Private message

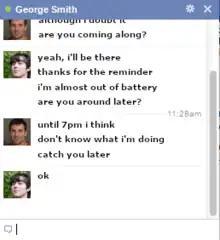
Messages sent between users of Facebook on the Facebook Chat platform

In computer networking, a private message, personal message, or direct message (abbreviated as PM or DM) refers to a private communication, often text-based, sent or received by a user of a private communication channel on any given platform. Unlike public posts, PMs are only viewable by the participants. Long a function present on IRCs and Internet forums, private channels for PMs have also been prevalent features on instant messaging (IM) and on social media networks. It may be either synchronous (e.g. on an IM) or asynchronous (e.g. on an Internet forum).